Capt. Greenfield Pote House

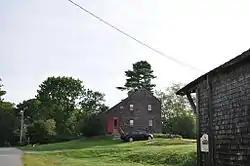
Pictured in 2014

The Captain Greenfield Pote House is an historic house located on Wolfe's Neck Road in Freeport, Maine, United States. Built c. 1750 and supposedly moved to this location in 1765, it is Freeport's oldest surviving building. It was listed on the National Register of Historic Places in 1970, and is part of the Harraseeket Historic District. The property is owned by the Wolfe's Neck Center for Agriculture and the Environment.